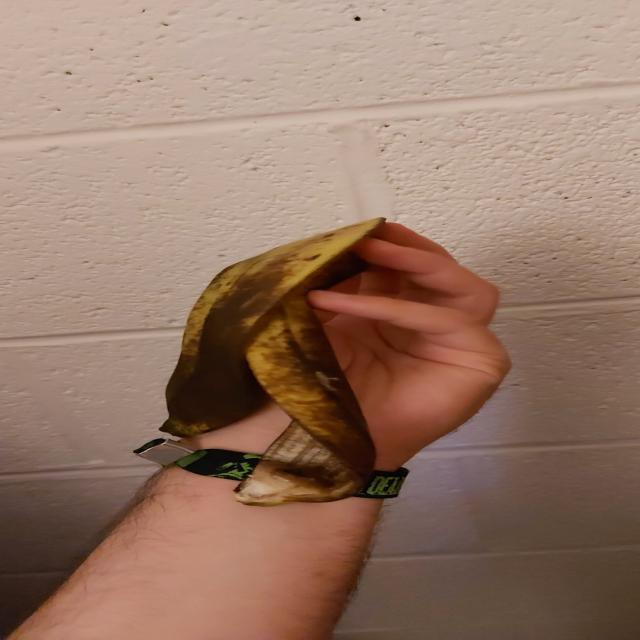
Label: bananas